North Region (Cameroon)

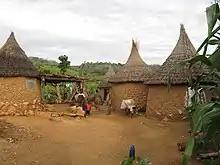
Magoumaz concession

With the exception of small populations of Hausa, Shuwa Arabs, and expatriate Westerners in Garoua, the ethnic groups of the North speak languages of three major language families: Niger–Congo ('Adamawa'), Chadic, and Central Sudanic.